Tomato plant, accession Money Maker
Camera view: tilt-top (135 deg); turntable rotation: 210 degrees
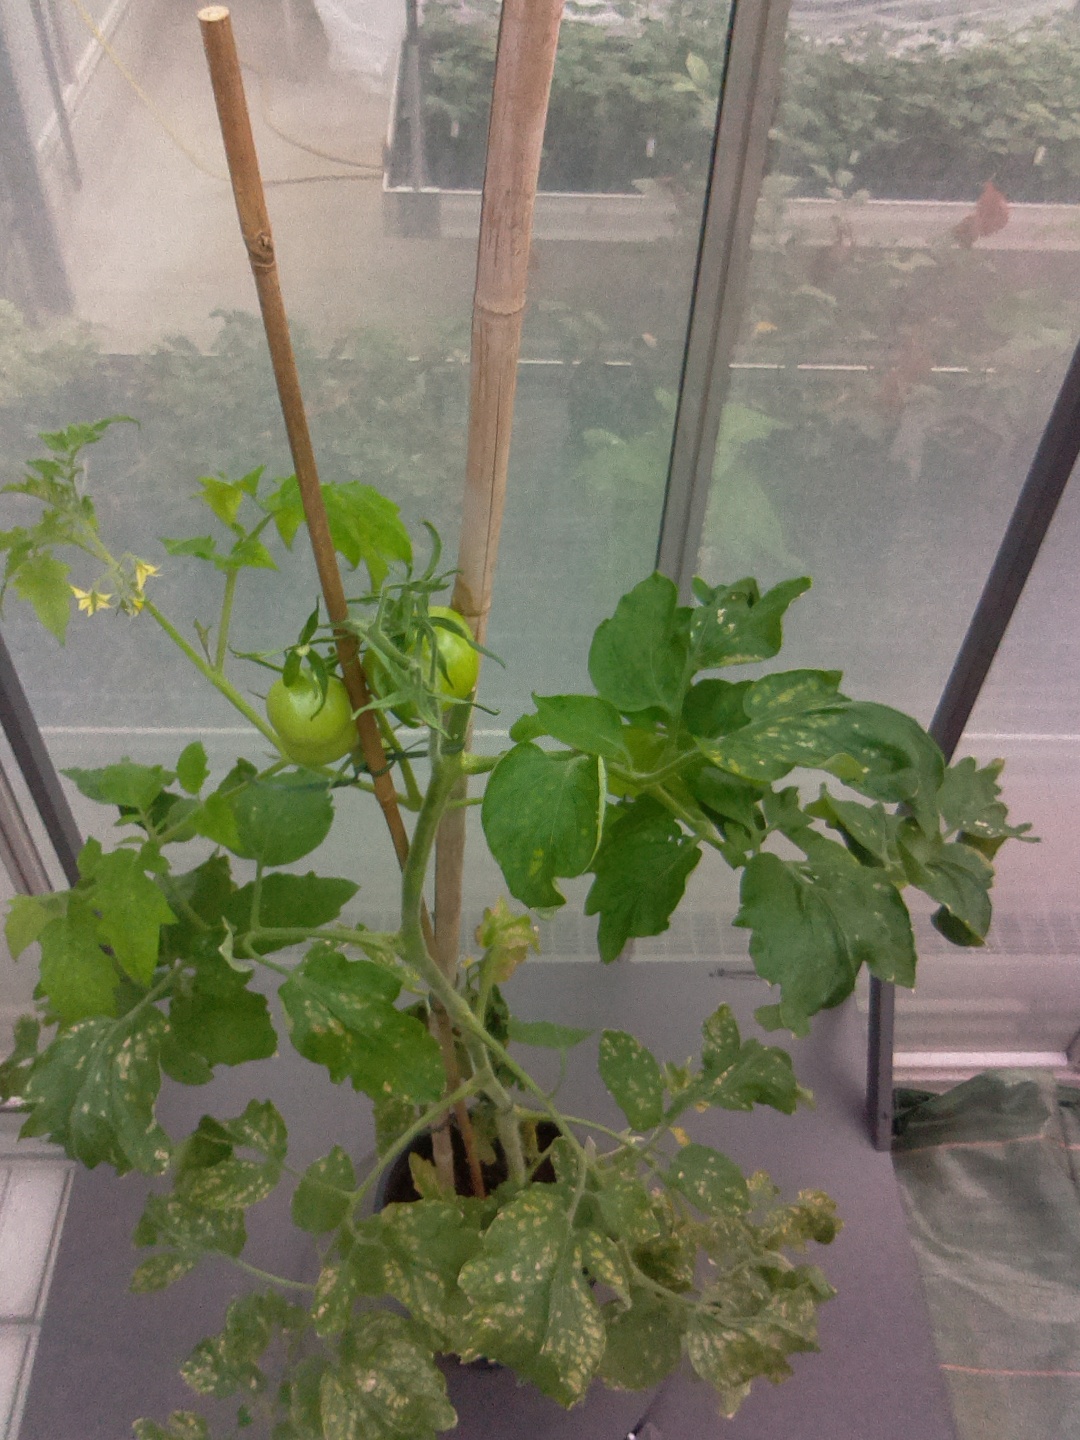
BBCH growth stage 73: 30%-40% of final fruit size